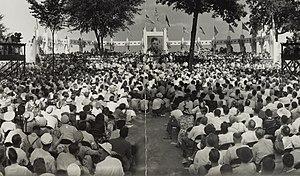
Elwood est une municipalité américaine située dans le comté de Madison en Indiana.